Augustan prose

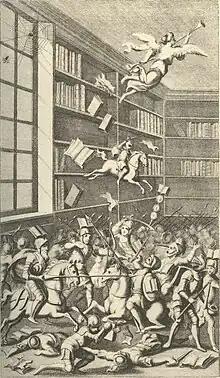
Illustration from Swift's "Battle of the Books" (1705), showing the ancient authors doing battle with the moderns, while a spider and a bee argue in a corner above the scene and fame blows her "posterior trumpet."

Jonathan Swift's first major satire was "A Tale of a Tub" (1703–1705). That satire introduced an ancients/moderns division that would serve as a handy distinction between the old and new conception of value. The "moderns" sought trade, empirical science, the individual's reason above the society's, and the rapid dissemination of knowledge, while the "ancients" believed in inherent and immanent value of birth, the society over the individual's determinations of the good, and rigorous education. In Swift's satire, the moderns come out looking insane and proud of their insanity, dismissive of the value of history, and incapable of understanding figurative language because unschooled. In Swift's most significant satire, "Gulliver's Travels" (1726), autobiography, allegory, and philosophy mix together in the travels. Under the umbrella of a parody of travel writing (such as Defoe's, but more particularly the fantastic and oriental tales that were circulating in London), Swift's Gulliver travels to Liliput, a figurative London beset by a figurative Paris, and sees all of the factionalism and schism as trifles of small men. He travels then to an idealized nation with a philosopher king in Brobdingnag, where Gulliver's own London is summed up in the king's saying, "I cannot but conclude the bulk of your natives to be the most pernicious race of odious little vermin Nature ever suffered to crawl upon the face of the earth." Gulliver then moves beyond the philosophical kingdom to the land of the Houyhnhnms, a society of horses ruled by pure reason, where humanity itself is portrayed as a group of "yahoos" covered in filth and dominated by base desires. Swift later added a new third book to the satire, a heterogeneous book of travels to , Balnibarbi, Glubdubdribb, Luggnagg, and Japan. This book's primary satire is on empiricism and the Royal Society, whose reports Swift read. "Projectors" of all sorts live in the Academy of Lagado, a flying island (London) that saps all the nourishment from the land below (the countryside) and occasionally crushes, literally, troublesome cities (Dublin). Thematically, "Gulliver's Travels" is a critique of human vanity, of pride. Book one begins with the world as it is. Book two shows that an ideal philosopher kingdom is no home for a contemporary Englishman. Book three shows the uselessness and actual evil of indulging the passions of science without connection to the realm of simple production and consumption. Book four shows that, indeed, the very desire for reason may be undesirable, and humans must struggle to be neither Yahoos nor Houhynymns.